Dominik Szoboszlai

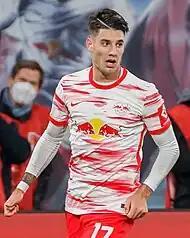
Szoboszlai with RB Leipzig in 2021

During the 2017–18 season, he made his debut against Austria Wien on 27 May 2018. He entered the pitch in the 57th minute as a substitute for Enock Mwepu. He scored his first goal for the club in 6–0 Austrian Cup win against SC Eglo Schwarz. He scored his first league goal against Wacker Innsbruck on 17 March 2019. On 17 September 2019, he made his Champions League debut and scored his first goal in this competition against Genk in a 6–2 victory.